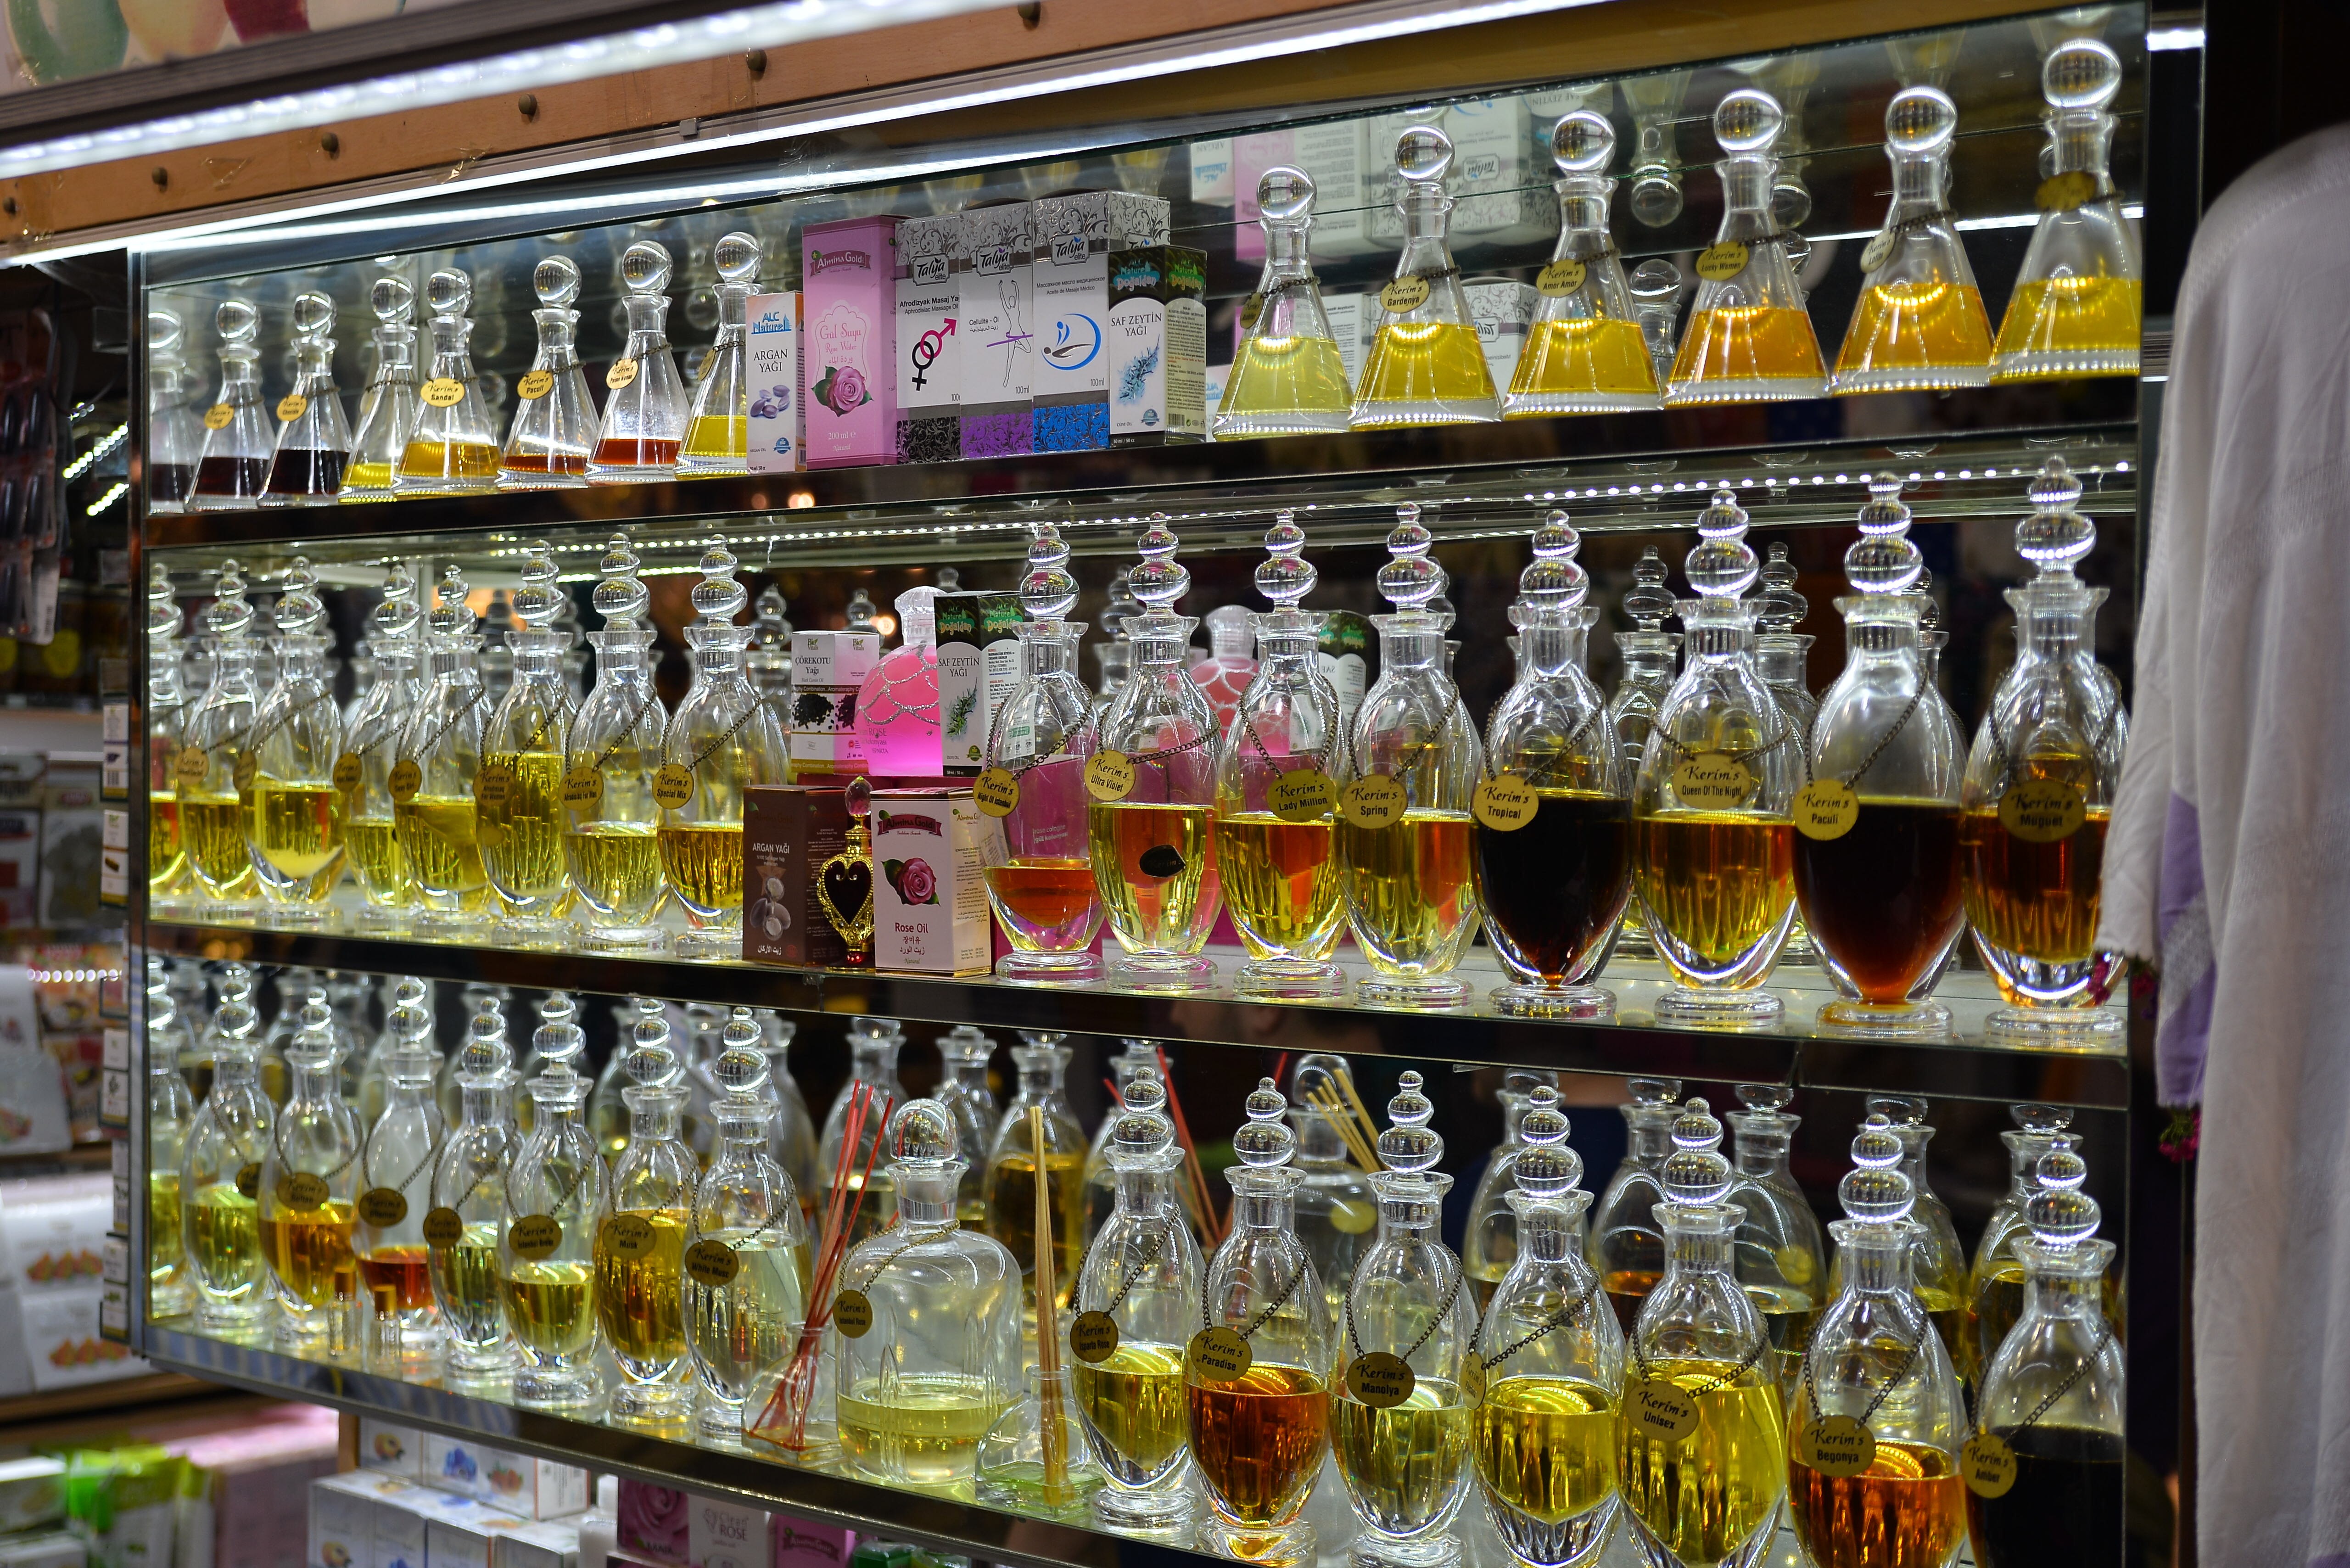
bar, shop, drink, bazaar, grocery store, perfume, liquor store, distilled beverage